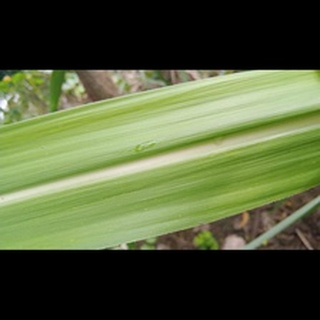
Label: healthy_sugarcane